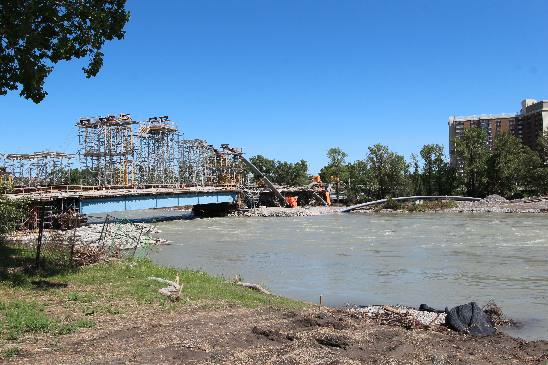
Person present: No